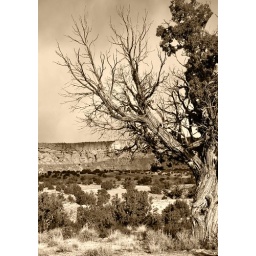
Found this tree off the side of the road in Abaqui, New Mexico